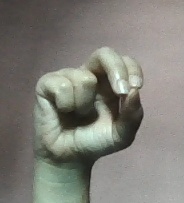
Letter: gaaf